History of Poznań

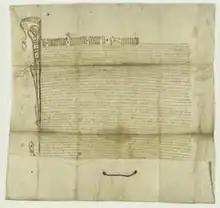
King Władysław III of Poland confirms the city rights of Poznań, 1443

In the reunited Poland (and later in the Polish–Lithuanian Commonwealth) Poznań became the seat of a voivodeship, although within the Greater Poland region Kalisz was initially of greater importance, lying on the route from Silesia to Toruń and Gdańsk. In 1331 Poznań withstood a siege by forces of John of Bohemia. With the start of the Jagiellonian period Poznań began to grow in importance, as it lay on the trading route from Lithuania and Ruthenia to western Europe. King Władysław II Jagiełło granted and confirmed numerous privileges on the city, which continued to grow in importance under his successors. Most of the surrounding settlements on the left-bank of the Warta belonged to the city, while the cathedral island (Ostrów Tumski) and the right bank formed the bishop's possessions. Separate town rights were bestowed on Ostrów Tumski sometime before 1335, Śródka in 1425 (its western end, Ostrówek, would form a separate town), and Chwaliszewo (then a separate island) in 1444.